The Dancer Upstairs (film)

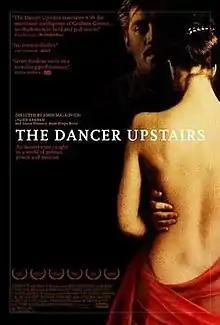
Theatrical release poster

The Dancer Upstairs is a 2002 Spanish-American crime thriller film produced and directed by John Malkovich (in his directorial debut), and starring Javier Bardem, Juan Diego Botto and Laura Morante. The film is an adaptation of the 1995 novel "The Dancer Upstairs" by Nicholas Shakespeare, who also wrote the screenplay.